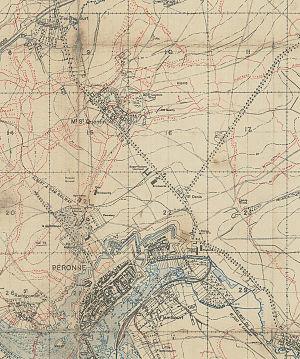
Extrait du canevas de tir britannique ""France Sheet 62C N.W"" du 8 janvier 1917-échelle 1/20000ème En rouge, les positions alliées
Le mont Saint-Quentin, dans le département de la Somme en Picardie, surplombe le fleuve côtier Somme du Nord de la France, à environ 1,5 km au nord du centre-ville de Péronne. Il a donné son nom à la commune de Mont-Saint-Quentin qui a fusionné avec la commune de Péronne en 1962.